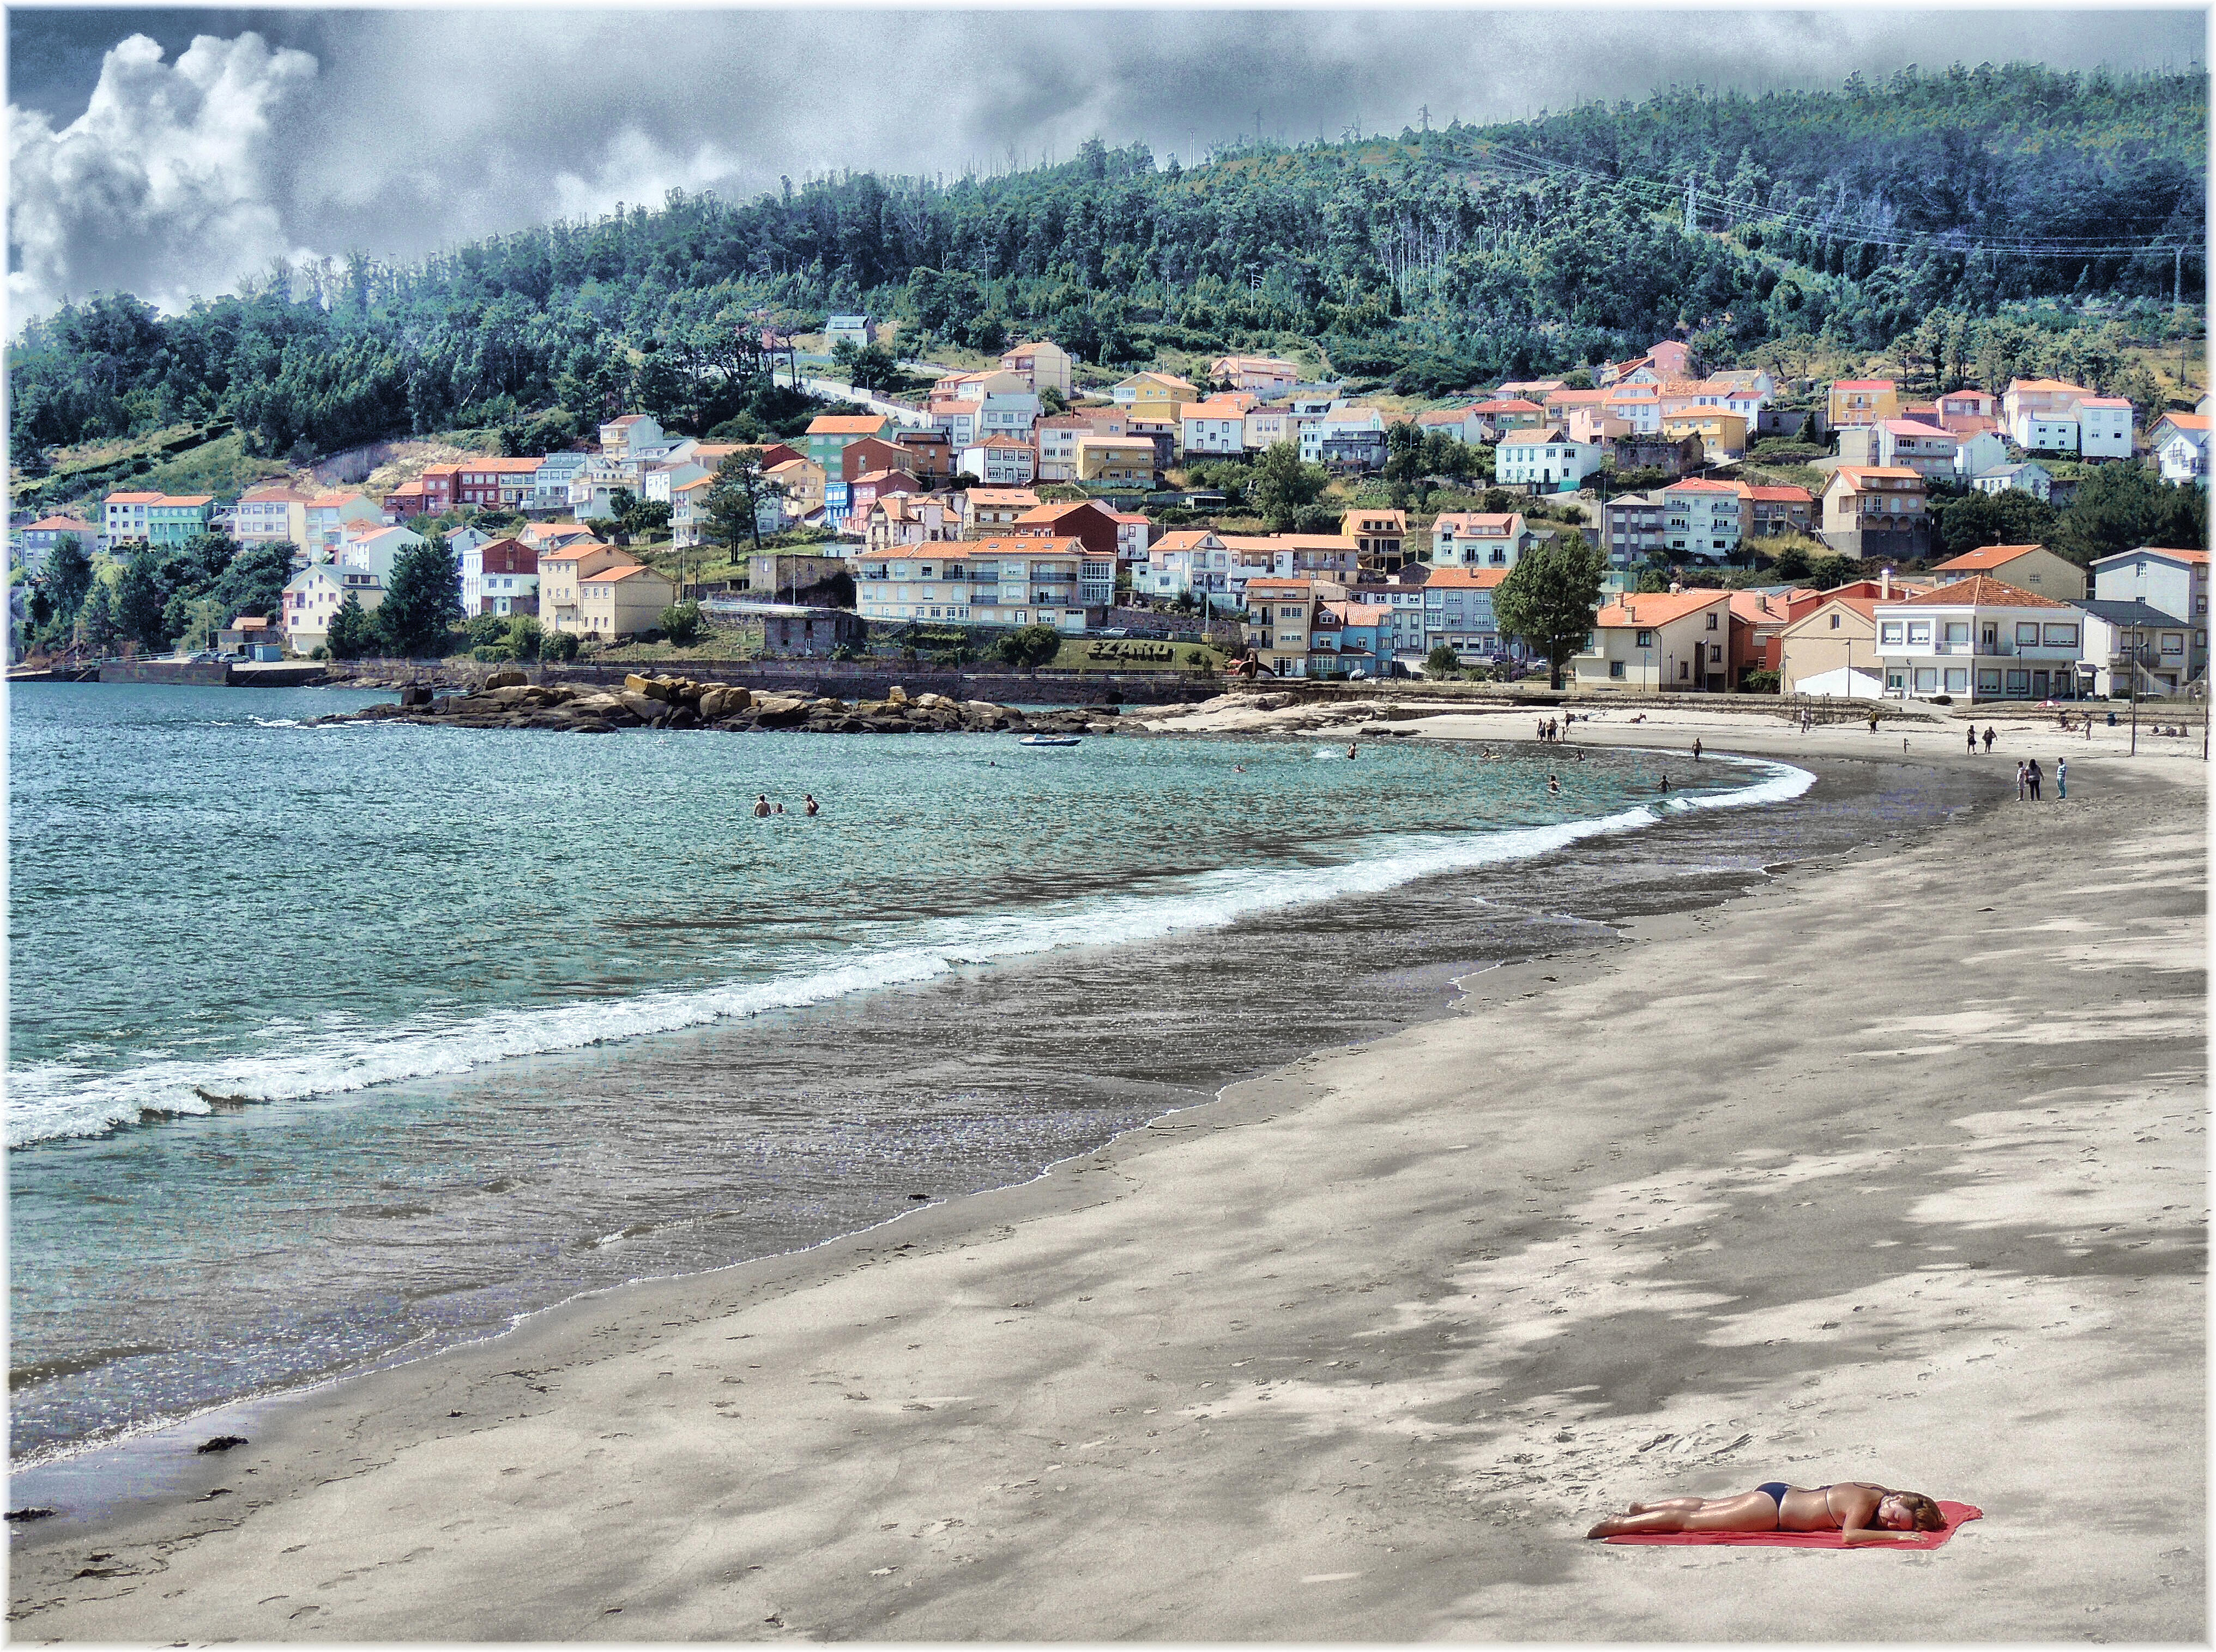
beach, sea, coast, shore, town, vehicle, bay, harbor, port, cool image, aerial photography